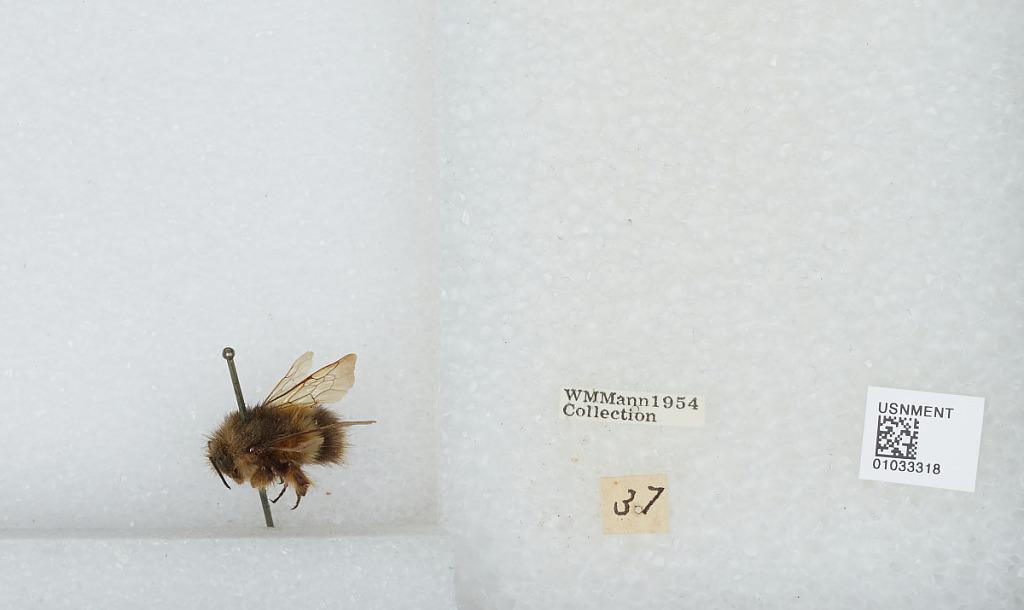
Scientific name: Bombus (Pyrobombus) sitkensis Nylander